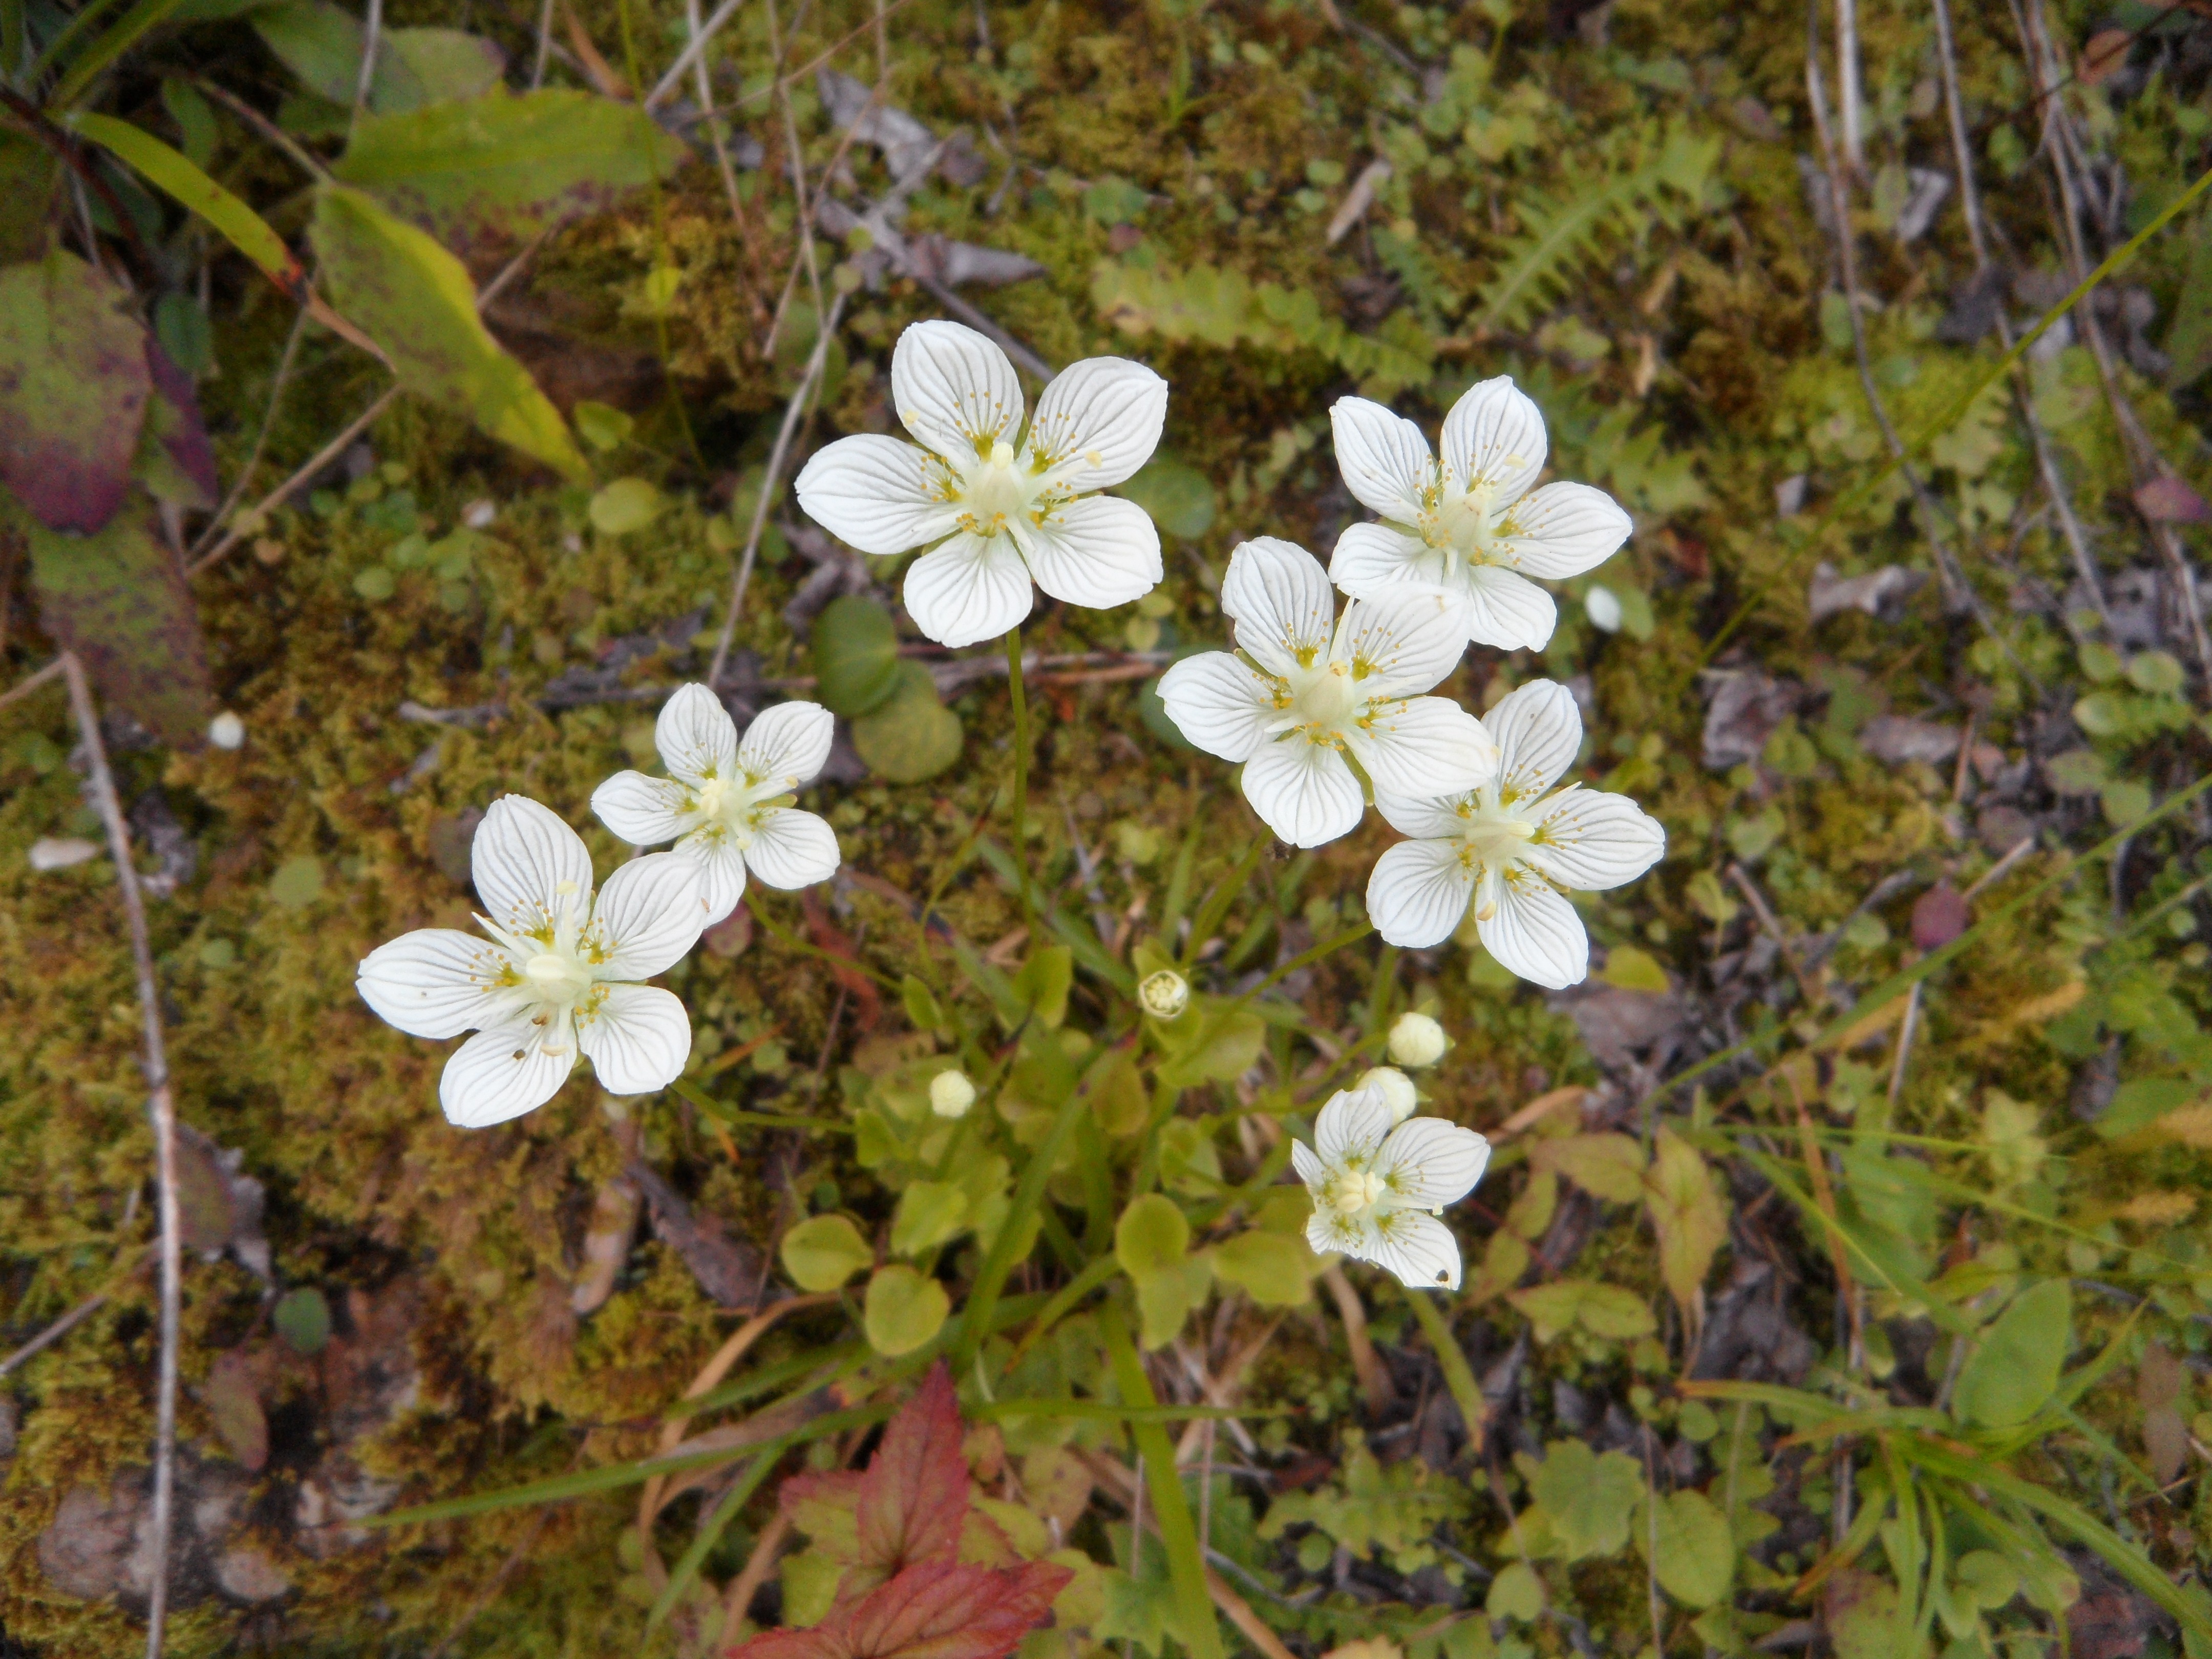
blossom, plant, white, flower, bloom, food, produce, alpine, botany, flora, wildflower, flowers, wild plant, mountains, vegetation, shrub, flowering plant, mountain flower, land plant, swamp sweetheart, allgau